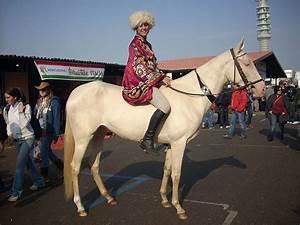
horse